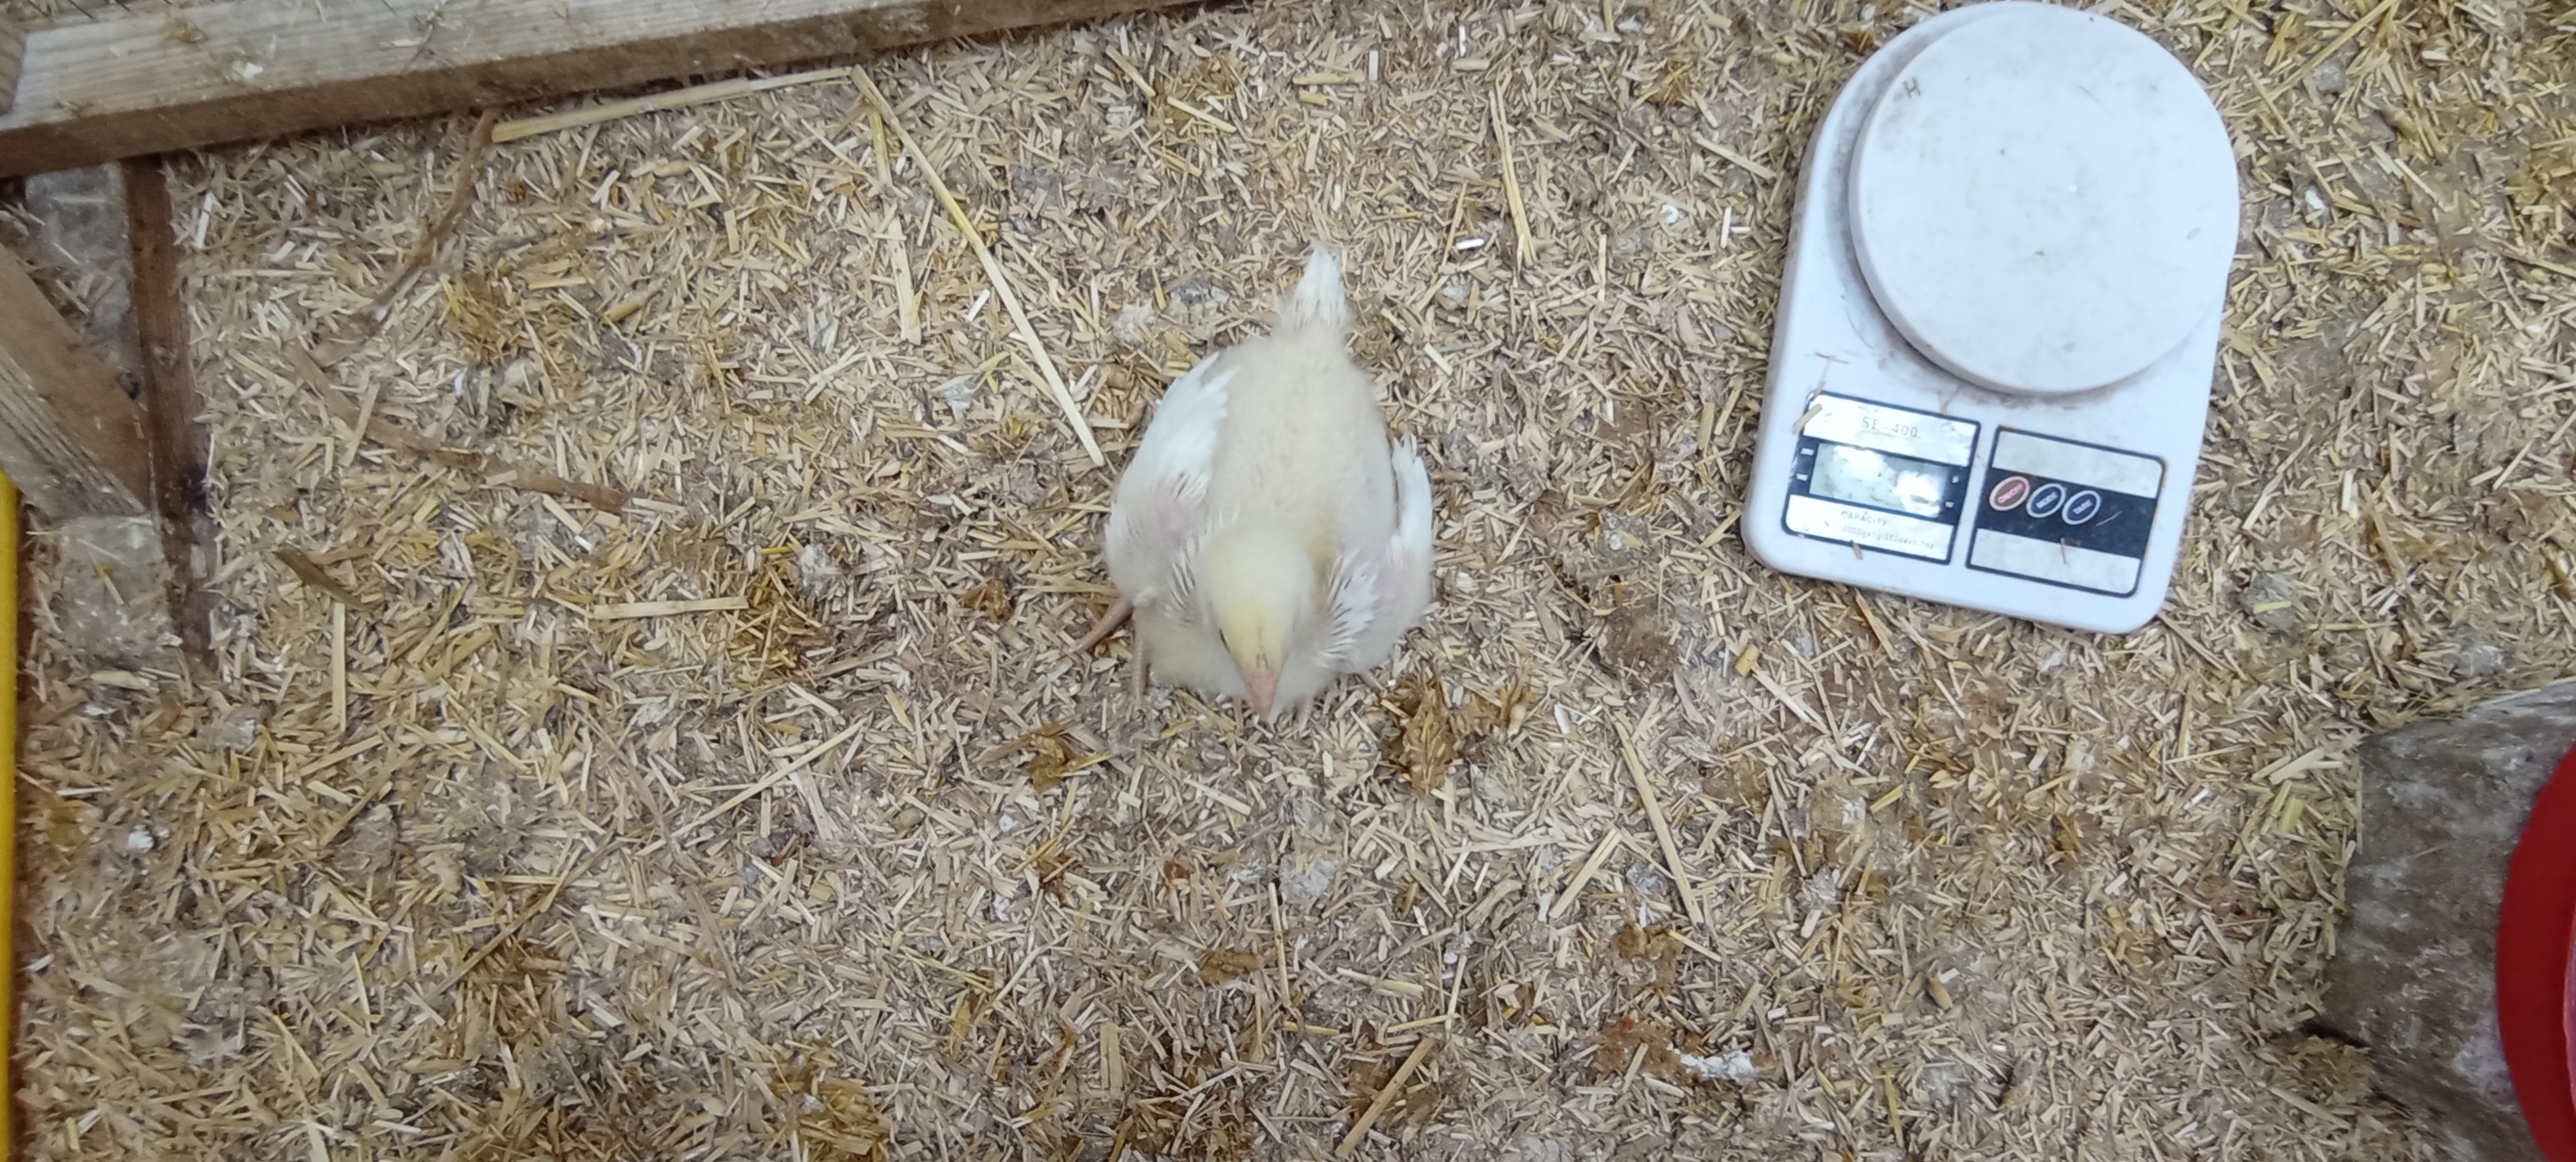
Weight: 413 g